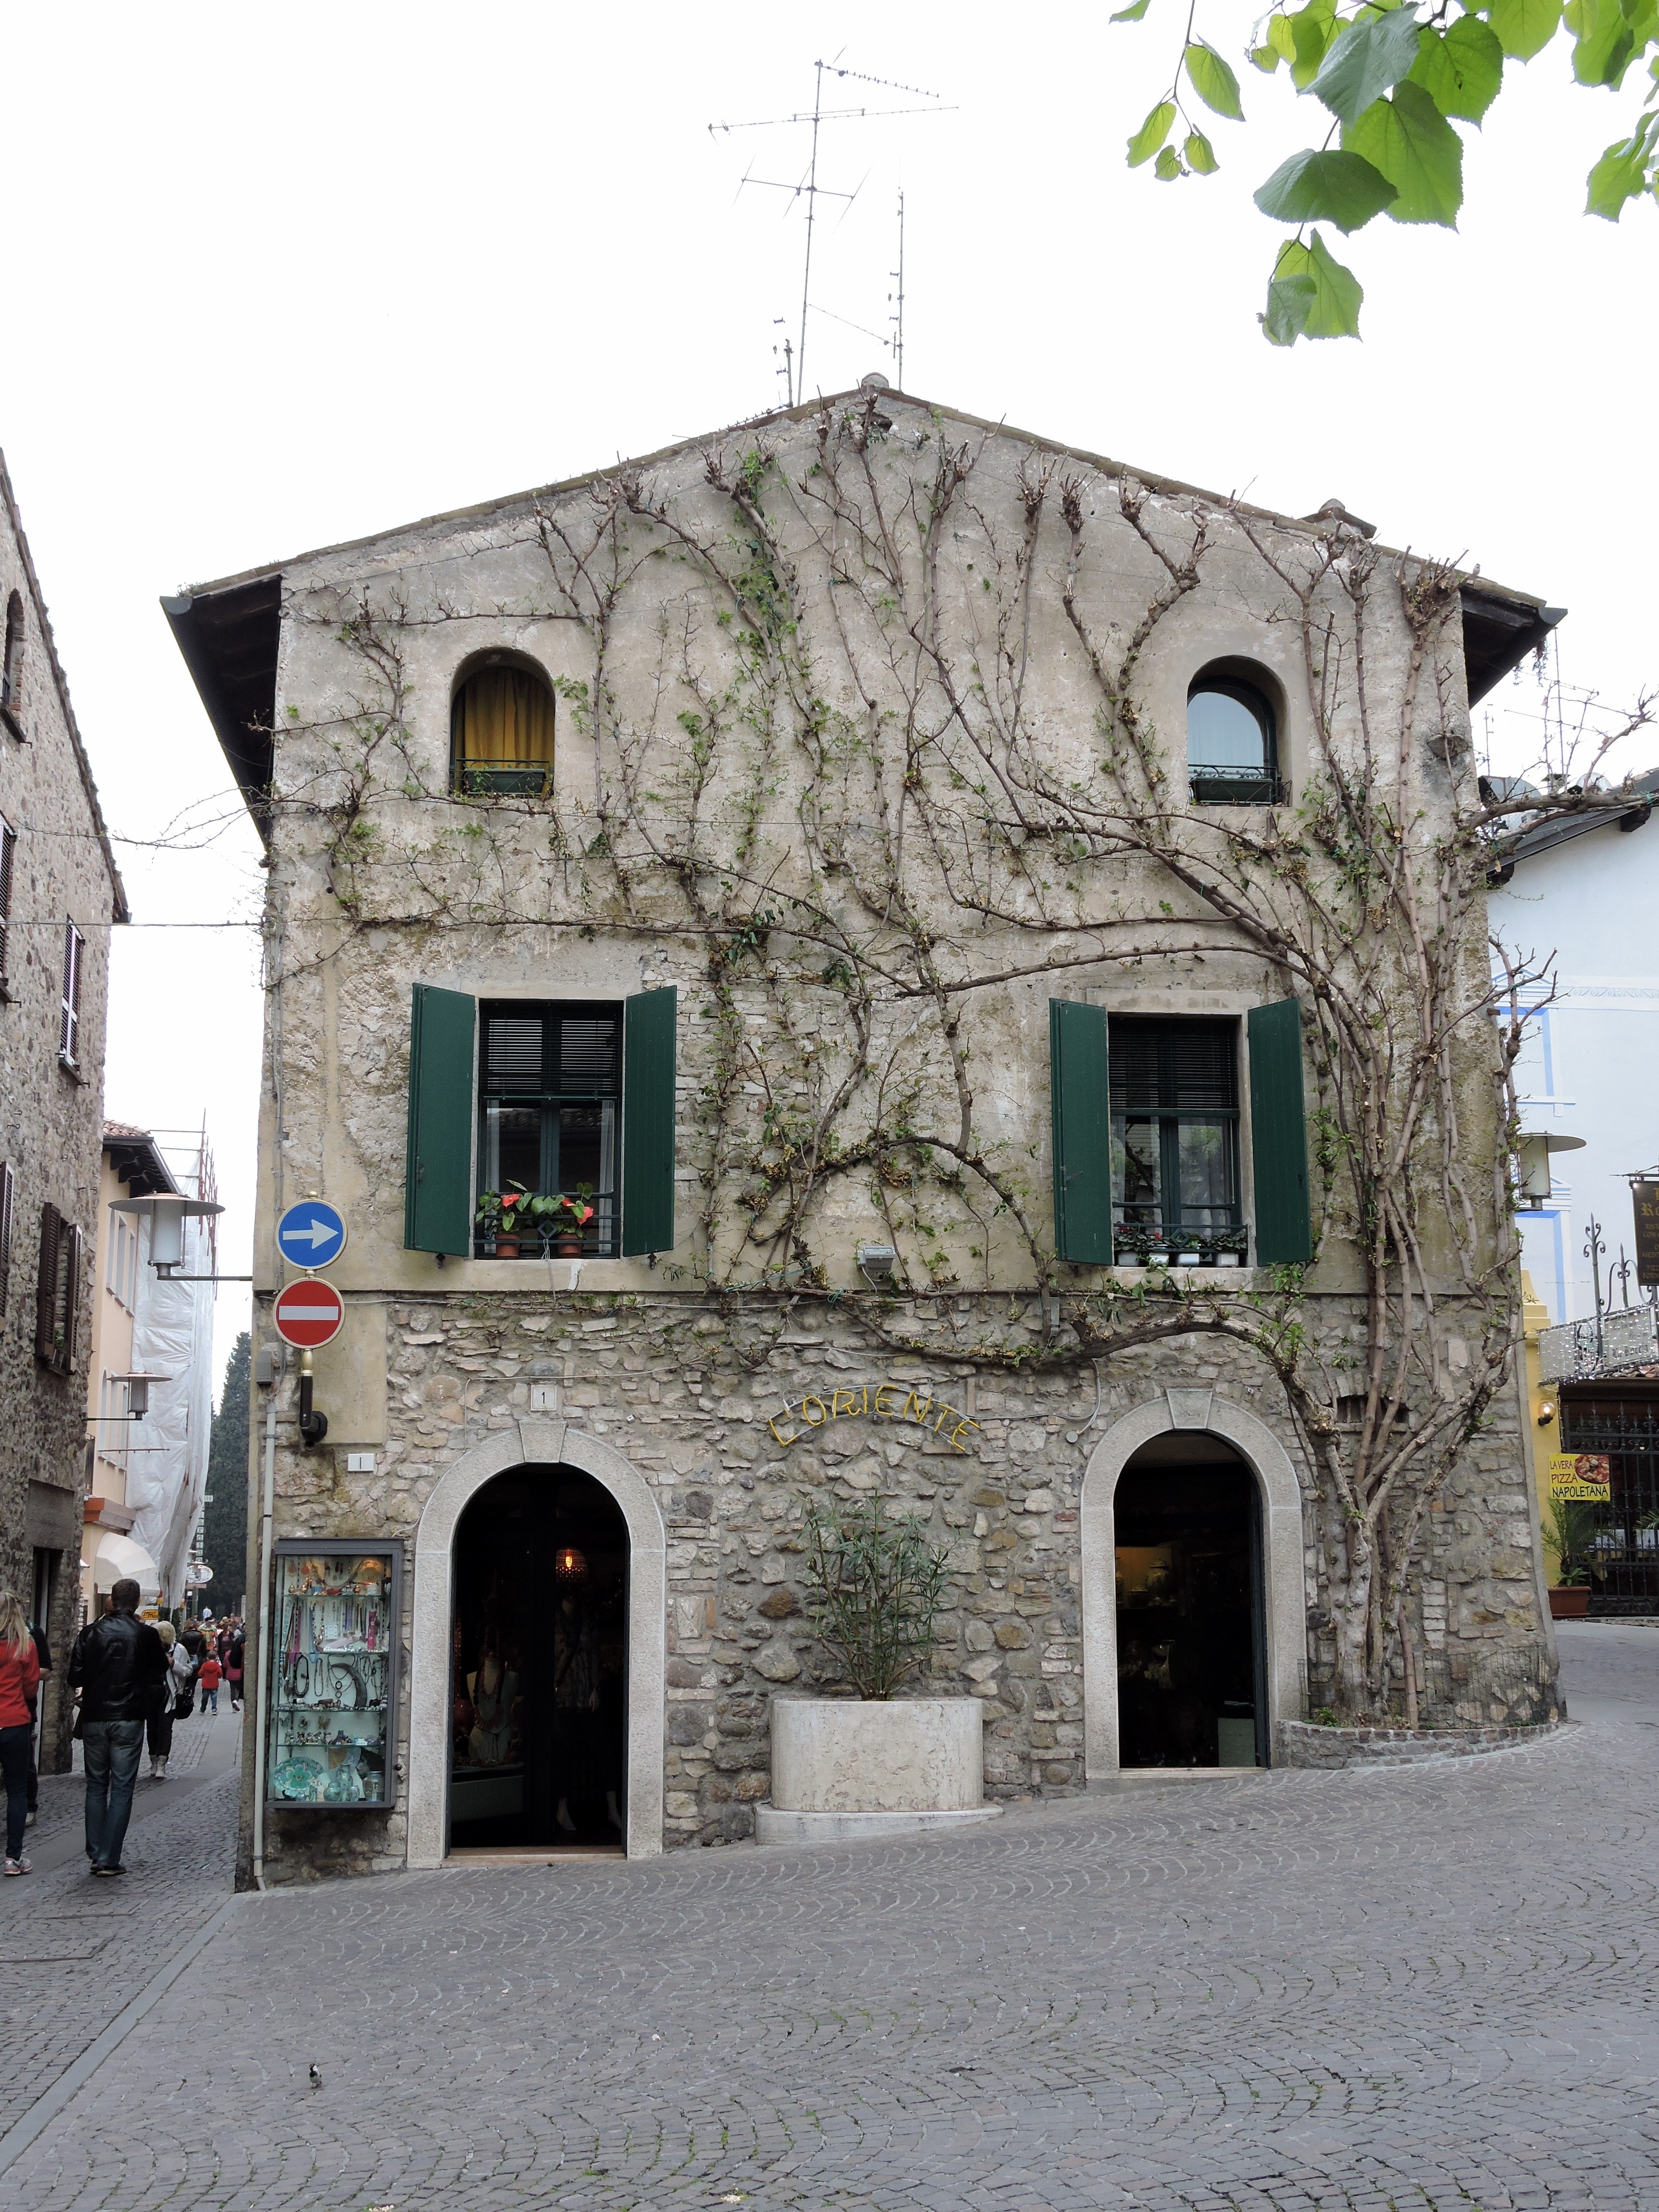
architecture, road, house, window, town, building, home, village, construction, cottage, ivy, facade, property, chapel, door, place of worship, synagogue, estate, neighbourhood, sirmione